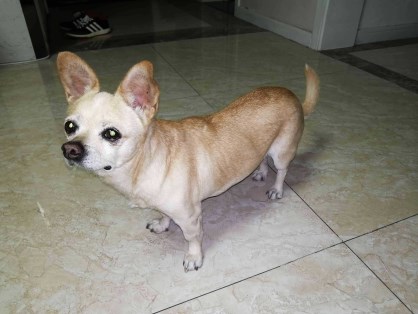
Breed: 420-n000124-Chihuahua